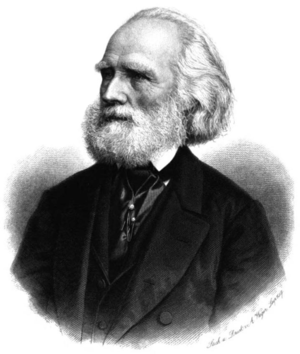
Alexander Karl Heinrich Braun, né le 10 mai 1805 à Ratisbonne et mort le 29 mars 1877 à Berlin, est un botaniste et illustrateur naturaliste allemand.